Rescue of Jews by Poles during the Holocaust

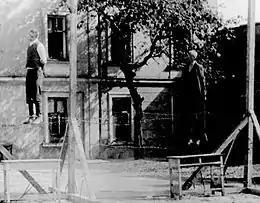
Public execution of Michał Kruk and several other ethnic Poles in Przemyśl as punishment for helping Jews, 1943

In November 1942, the Ukrainian Auxiliary Police executed 20 villagers from Berecz in Wołyń Voivodeship for giving aid to Jewish escapees from the ghetto in Povorsk. According to postwar investigations,